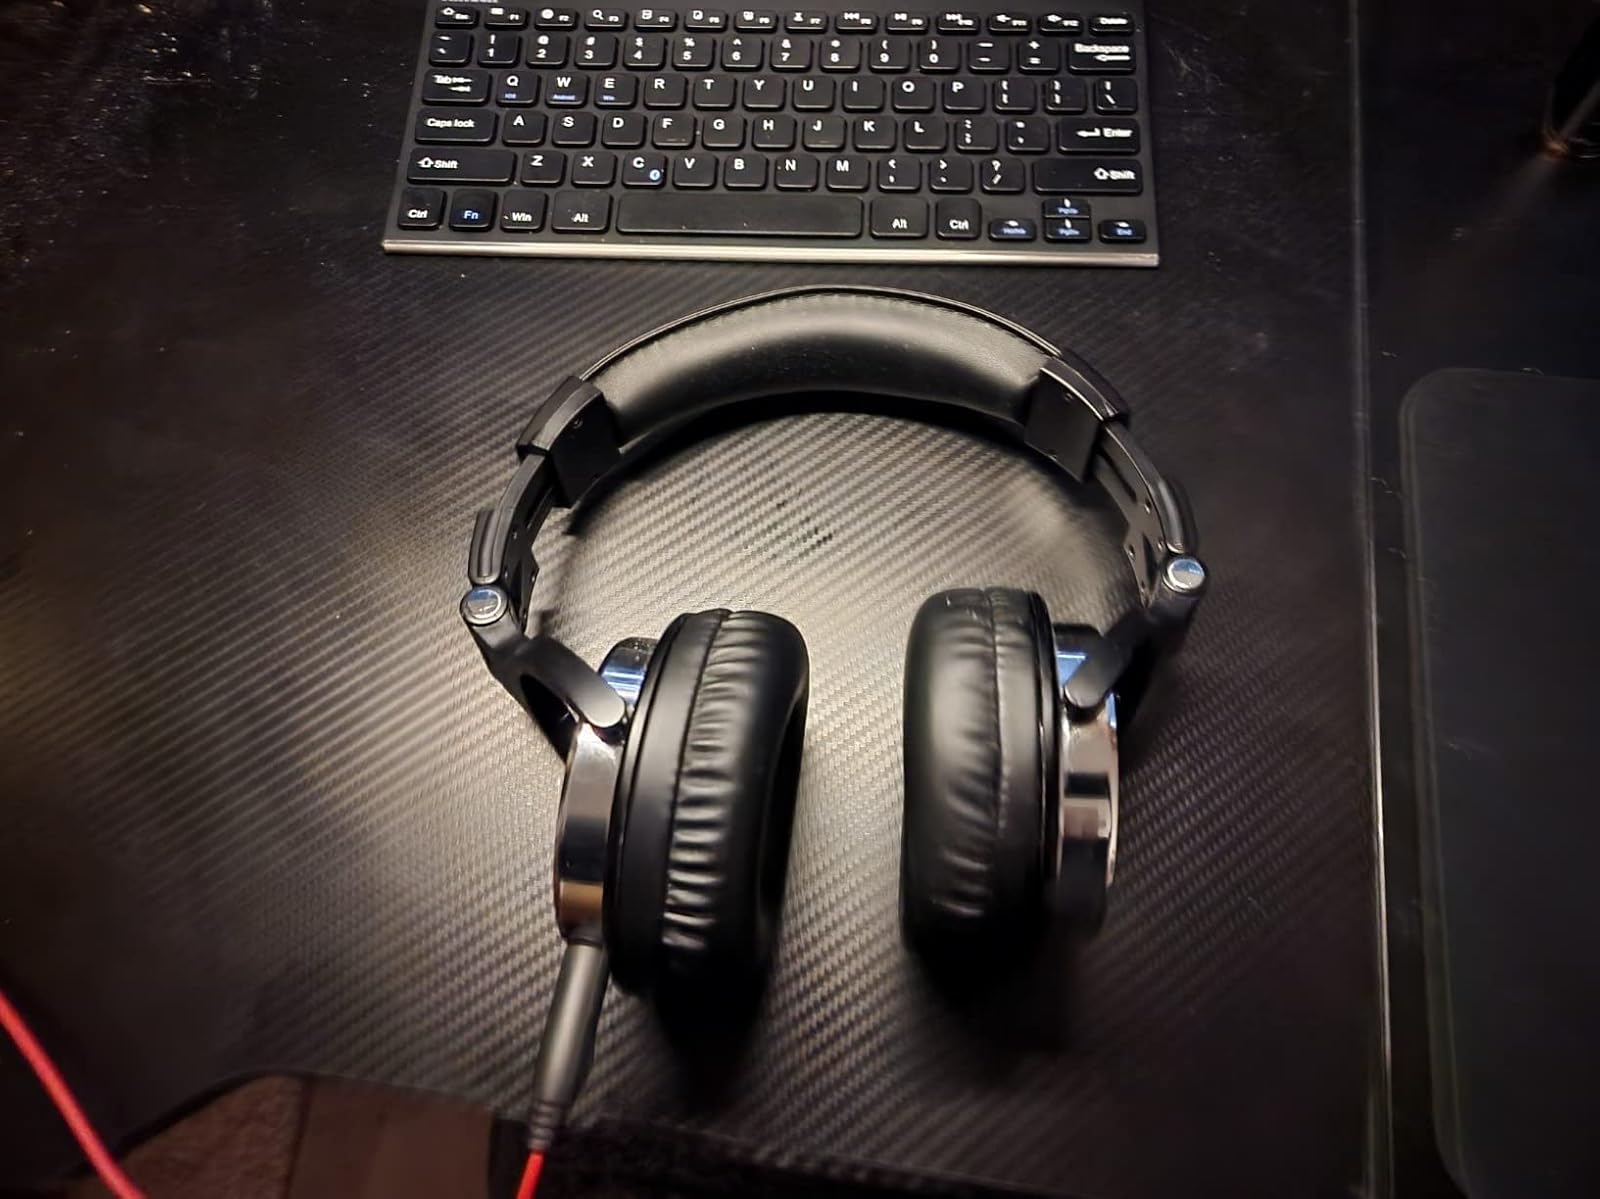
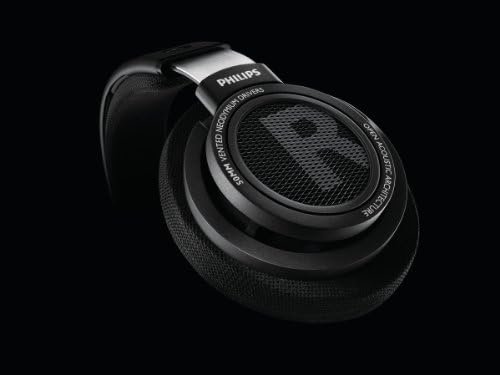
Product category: headphones
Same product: no